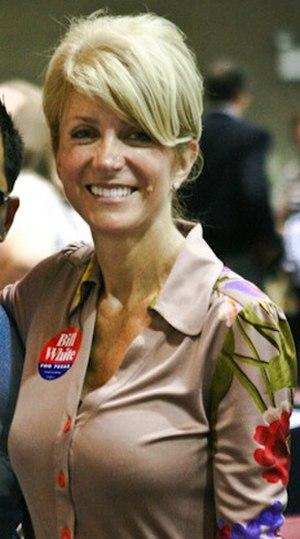
Wendy Russell Davis, née le 16 mai 1963, est une femme politique américaine du Parti démocrate. Elle représente depuis 2008 la 10ᵉ circonscription au Sénat du Texas.